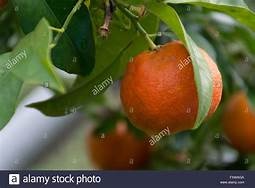
Label: mandarine